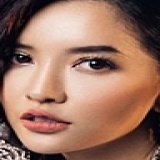
ca sĩ Bích Phương